Broadway (Manhattan)

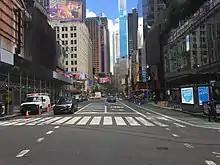
Broadway seen from 48th Street in the Theater District

The section of lower Broadway from its origin at Bowling Green to City Hall Park is the historical location for the city's ticker-tape parades, and is sometimes called the "Canyon of Heroes" during such events. West of Broadway, as far as Canal Street, was the city's fashionable residential area until ; landfill has more than tripled the area, and the Hudson River shore now lies far to the west, beyond Tribeca and Battery Park City.